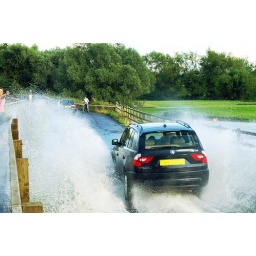
car driving over the flooded river Avon near Lacock Abbey in Wiltshire in July 2007